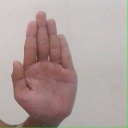
अक्षर: ध